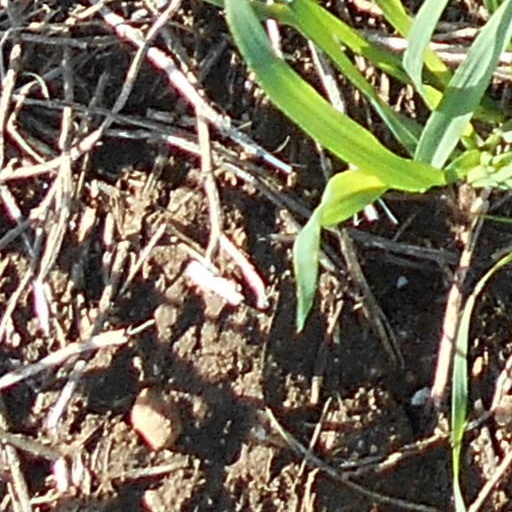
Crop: wheat